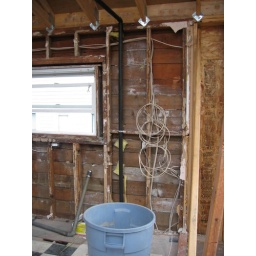
Sink window in kitchen